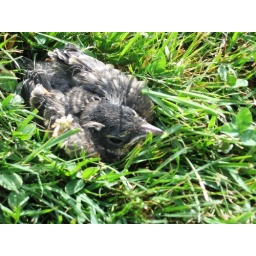
a baby robin, I think, that had fallen from a tree and was hiding in the grass early in the morning